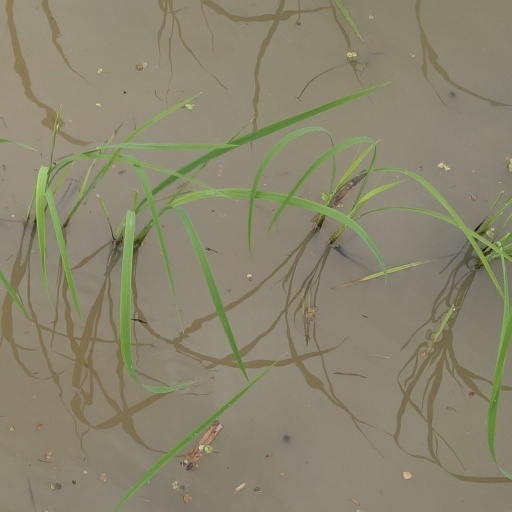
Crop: rice